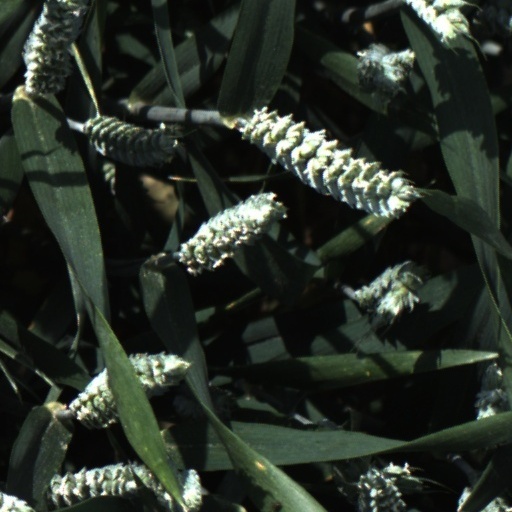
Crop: wheat